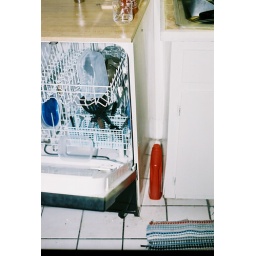
kitchen in old house in denton